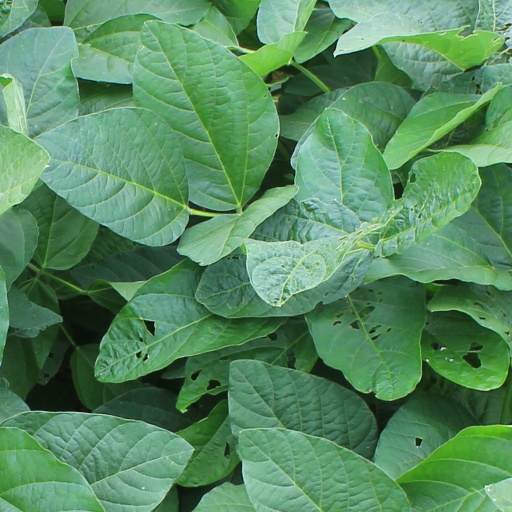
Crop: soybean